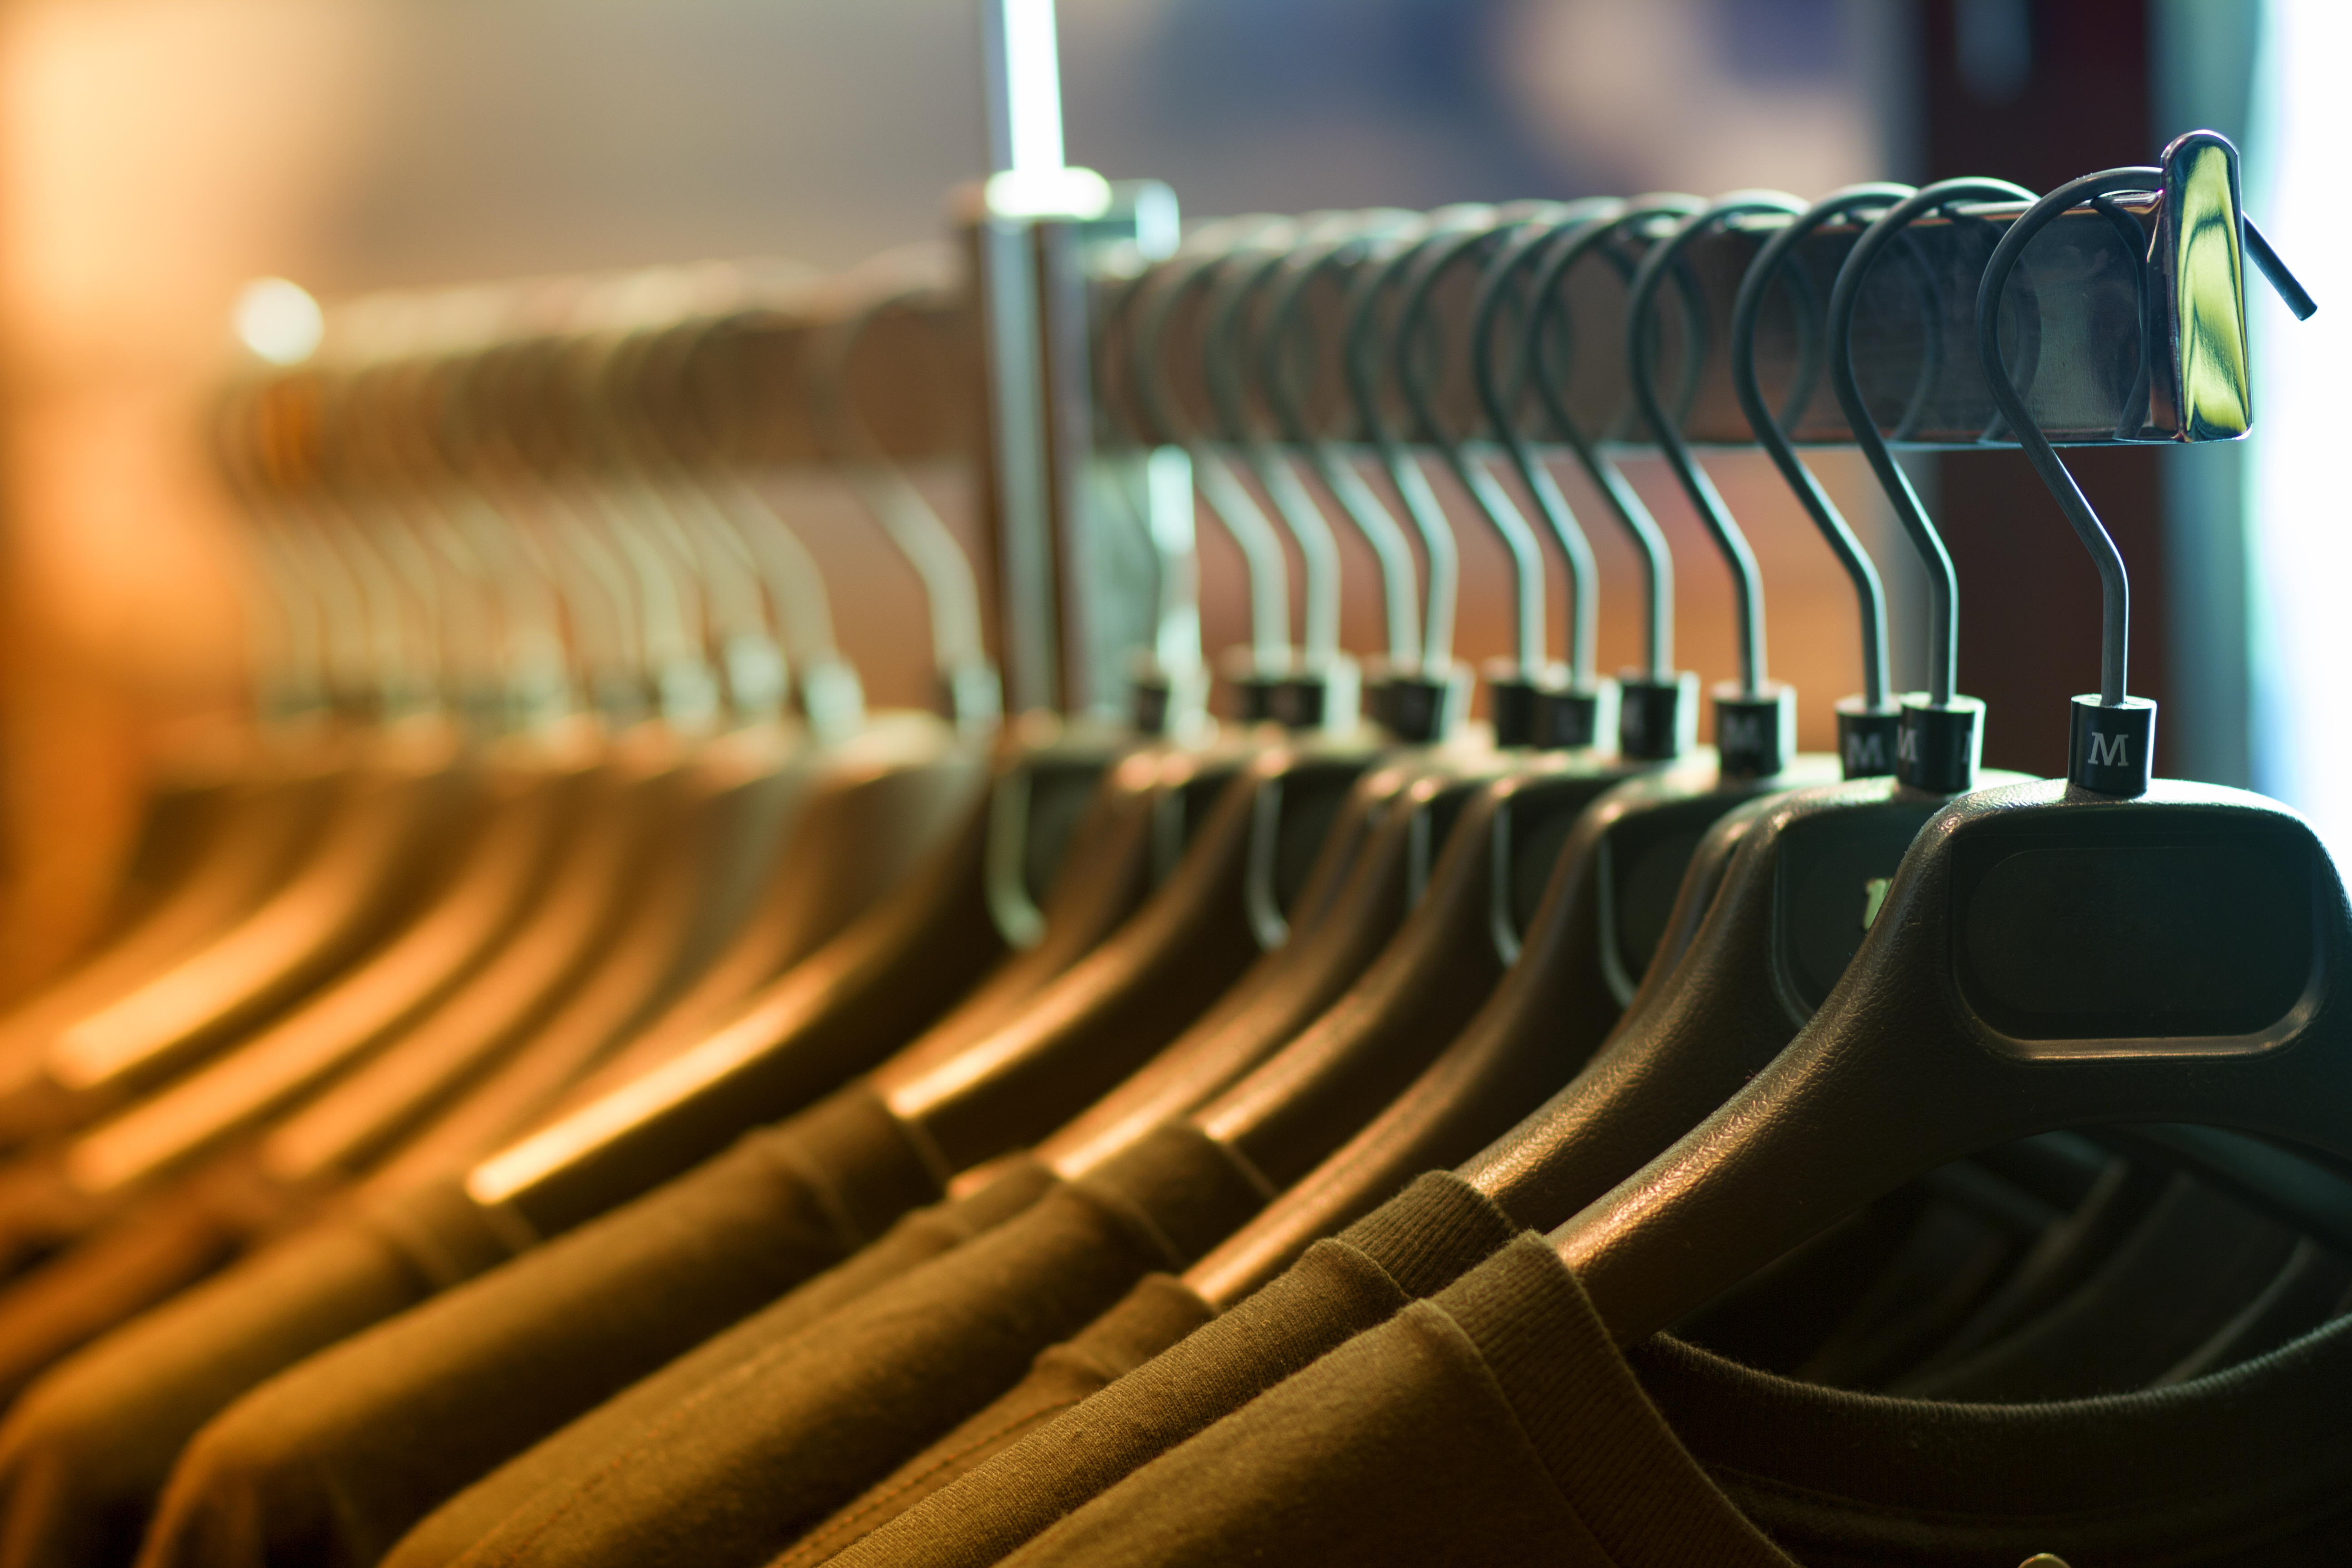
light, green, color, rack, interior design, close up, clothes, macro photography, hangers